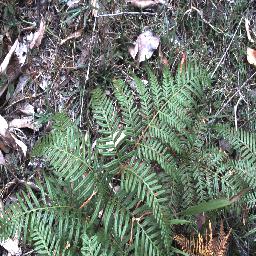
Label: negative